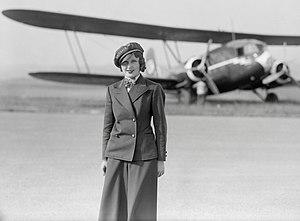
Le personnel navigant commercial désigne les personnels d'une compagnie aérienne ayant pour fonction d'assurer la sécurité des passagers à bord d'un aéronef, mais aussi l'accueil, le confort et la fidélisation de la clientèle. Dans les textes de la Direction générale de l'Aviation Civile, on parle de "membre d'équipage de cabine"; résultant sûrement du calque anglais cabin crew. Pour le grand public et les médias, ce sont les termes d'hôtesse et de steward qui sont couramment utilisés pour désigner la fonction de PNC. Au Canada francophone, on parle aussi d'agent de bord.
Nelly Hedwig Diener, née le 5 février 1912 et morte le 27 juillet 1934 à Wurmlingen, est la première hôtesse de l'air d'Europe.